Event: Nepal Earthquake
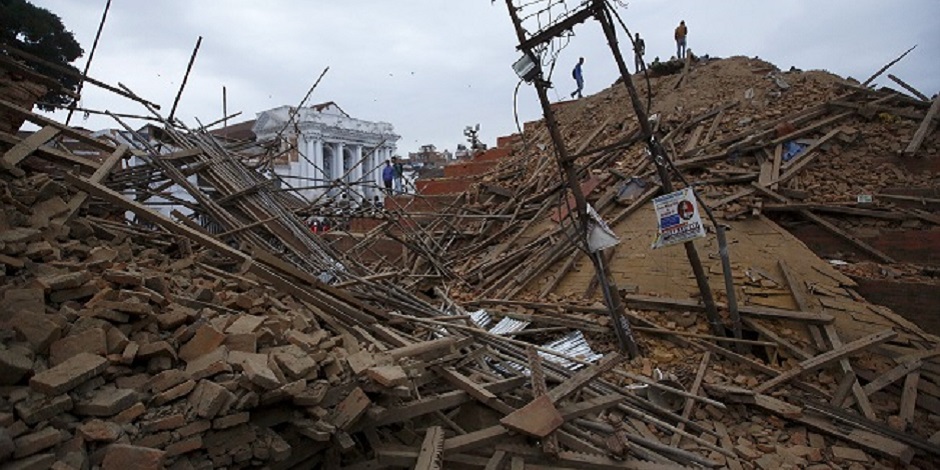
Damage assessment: damage